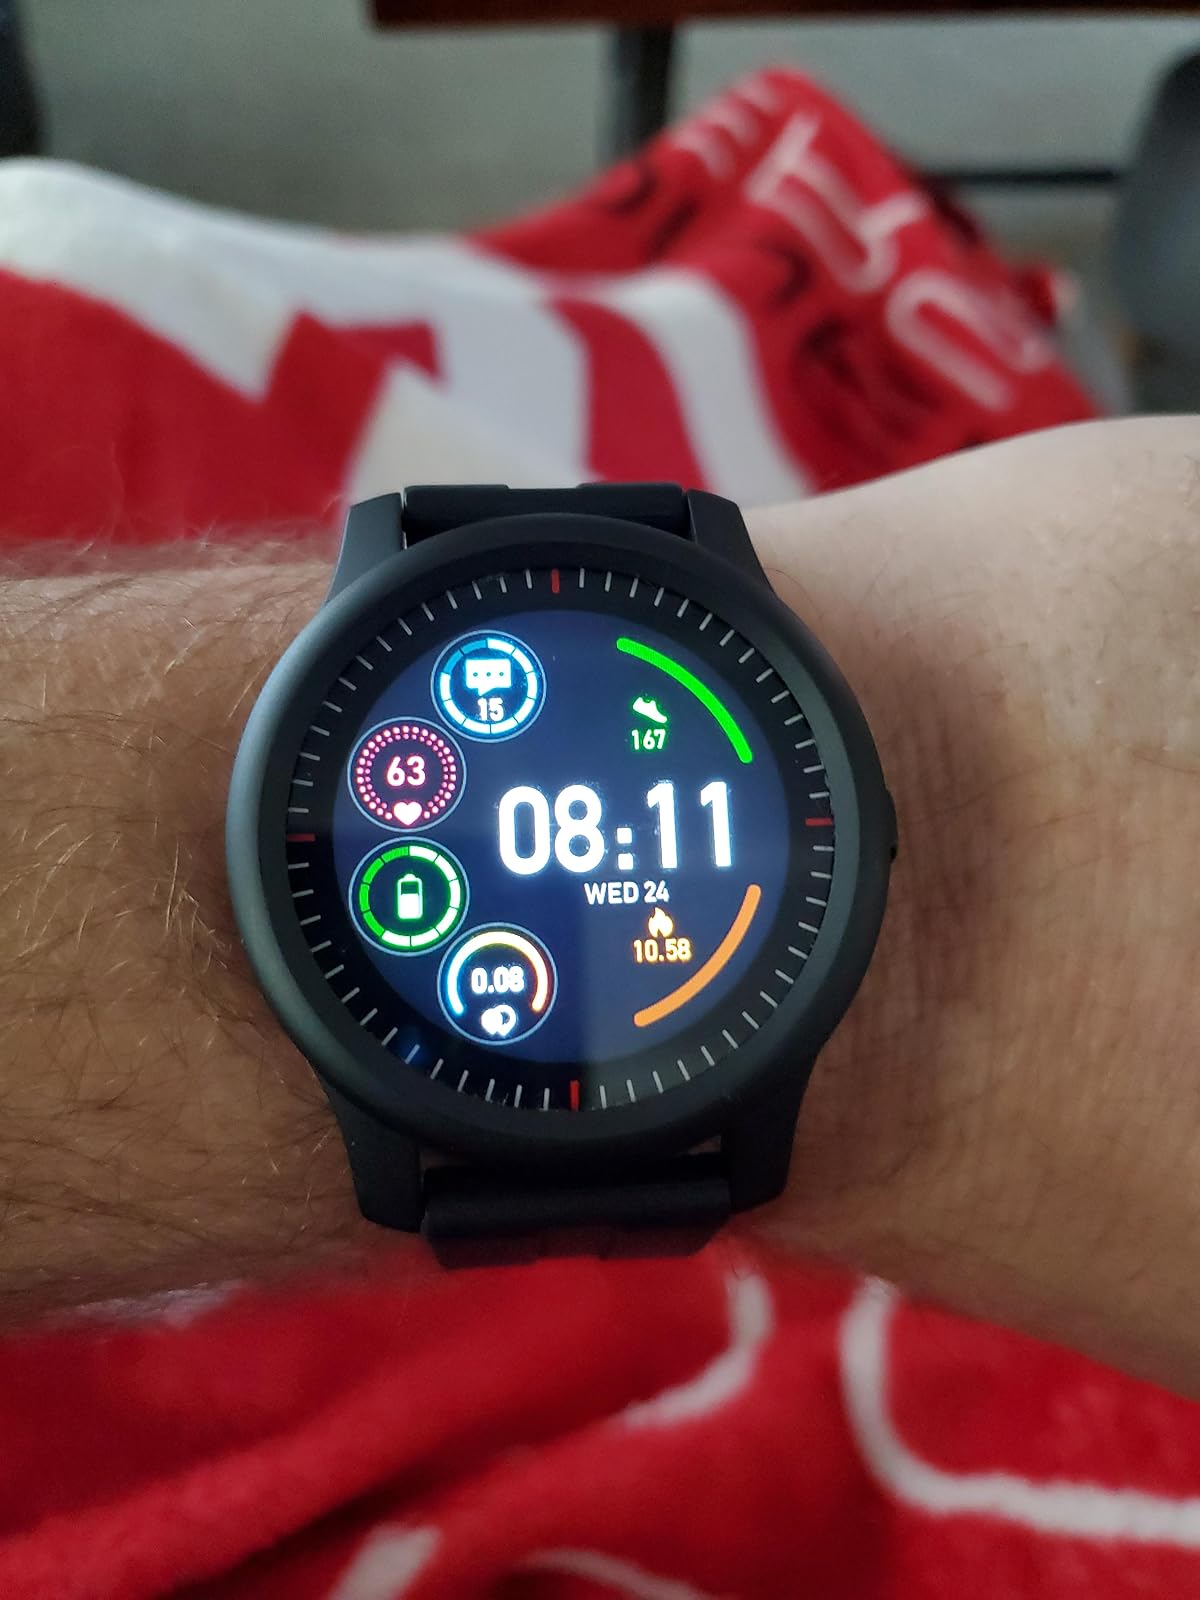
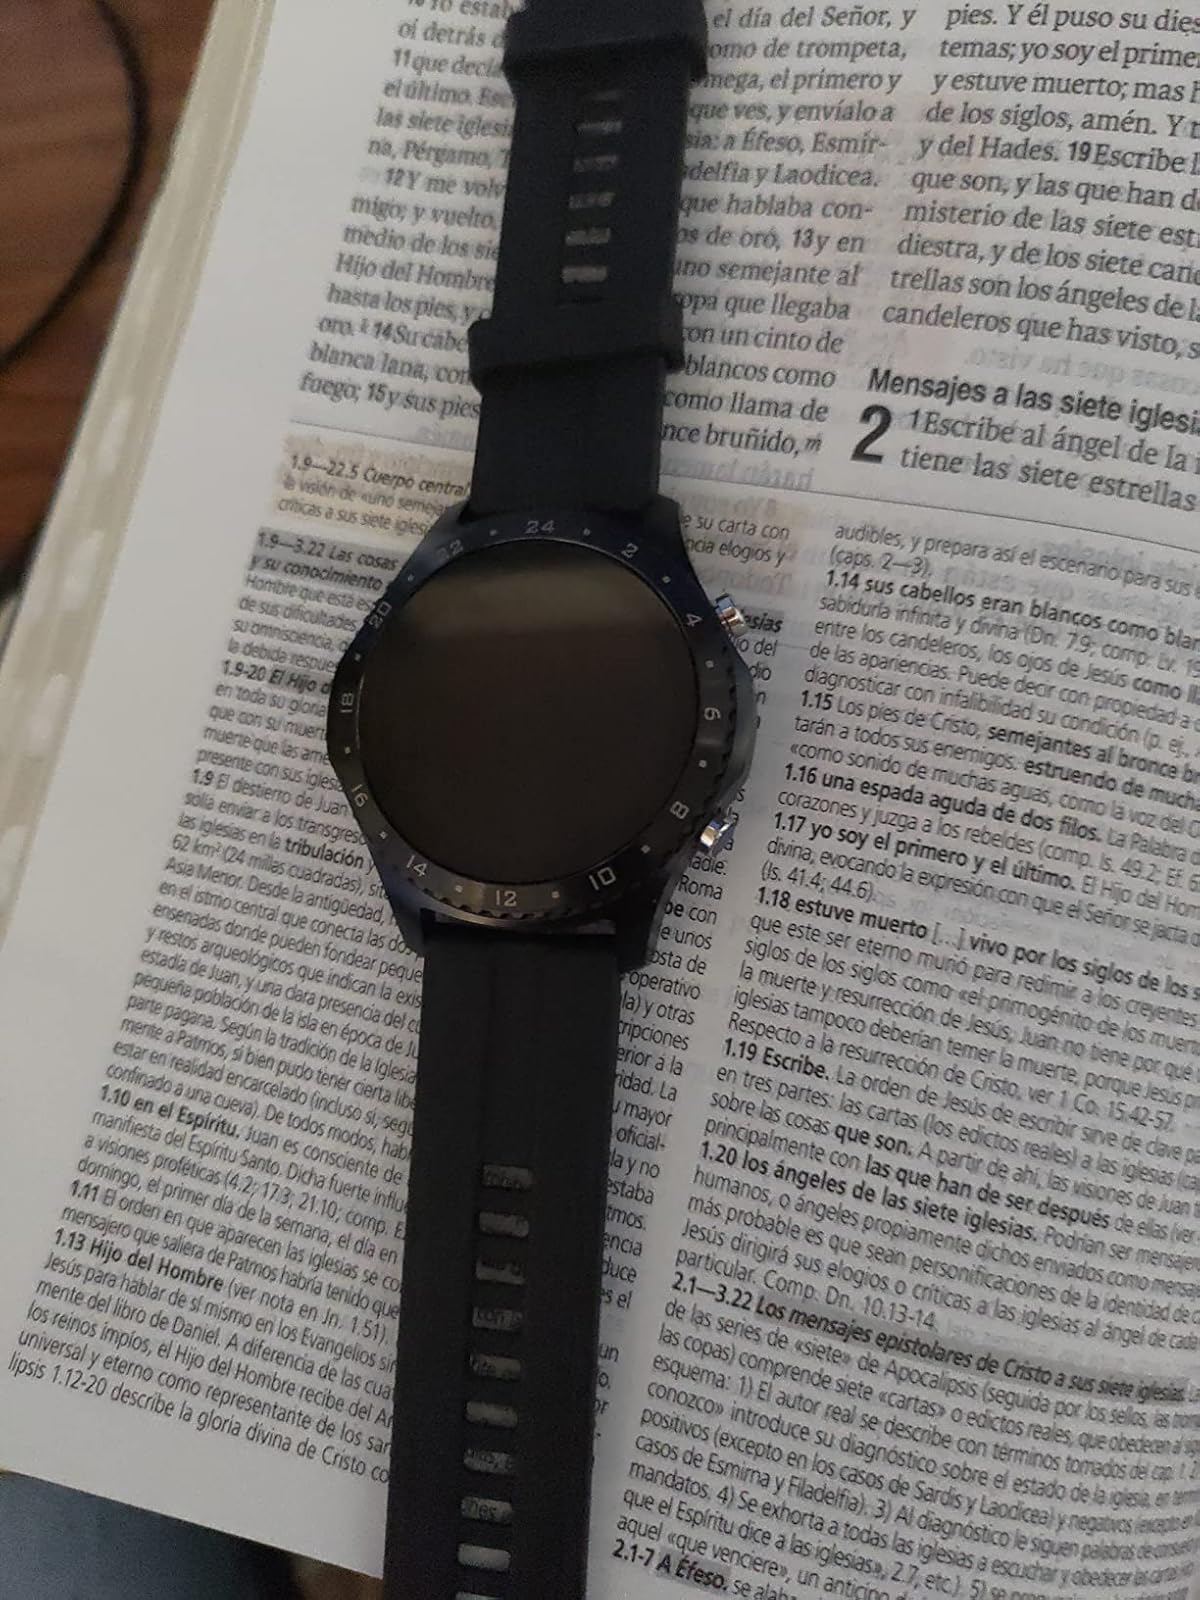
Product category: smartwatch
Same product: no